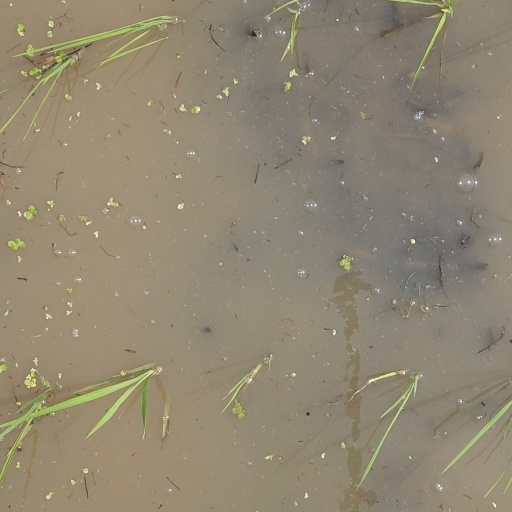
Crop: rice